Tounj

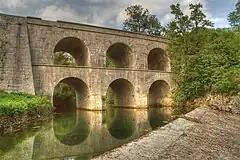
The bridge of Tounj

At the bottom of the craggy Krpel in a deep ravine there is a cave from which the Tounjčica river springs . According to historians, three families defended themselves against the Turks in that cave: Fumić, Juraić and Rebrović. The cave was walled and arranged for defense, with loopholes and exits to the upper cave, which is hidden from view in the bushes and thickets. The aforementioned three families built the town of Tounj.